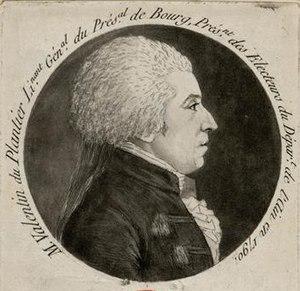
Jean-Marie, Cécile Valentin-Duplantier
Le baron Jean-Marie, Cécile Valentin-Duplantier, né à Trévoux le 5 août 1758 et mort à Paris le 6 février 1814, est un député au Conseil des Cinq-Cents, préfet, puis maître des requêtes au Conseil d'État.